List of 2020 cyberattacks on U.S. schools

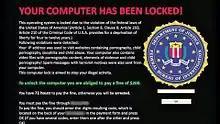
Ransomware - an example of a locked computer screen

List of cyberattacks on schools From 2016 to 2019 there have been 855 cyberattacks on US school districts. Microsoft Security Intelligence has said there are more attacks on schools and school districts than any other industry. There were 348 reported cyberattacks on school districts in 2019. School districts were allocating millions of dollars for their computer systems to support virtual learning in the wake of the COVID-19 pandemic. The Miami Dade Public Schools invested in a $15.3 million online learning system. In 2020 their system was hacked with a Denial of Service Cyber attack.